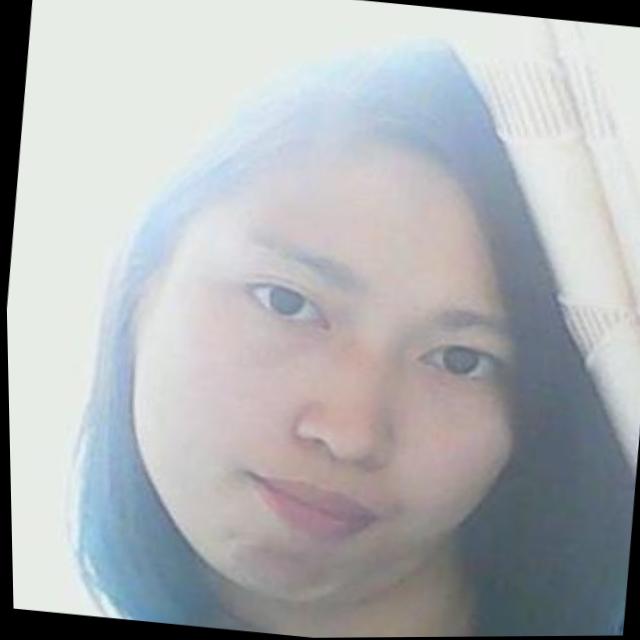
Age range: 21-44